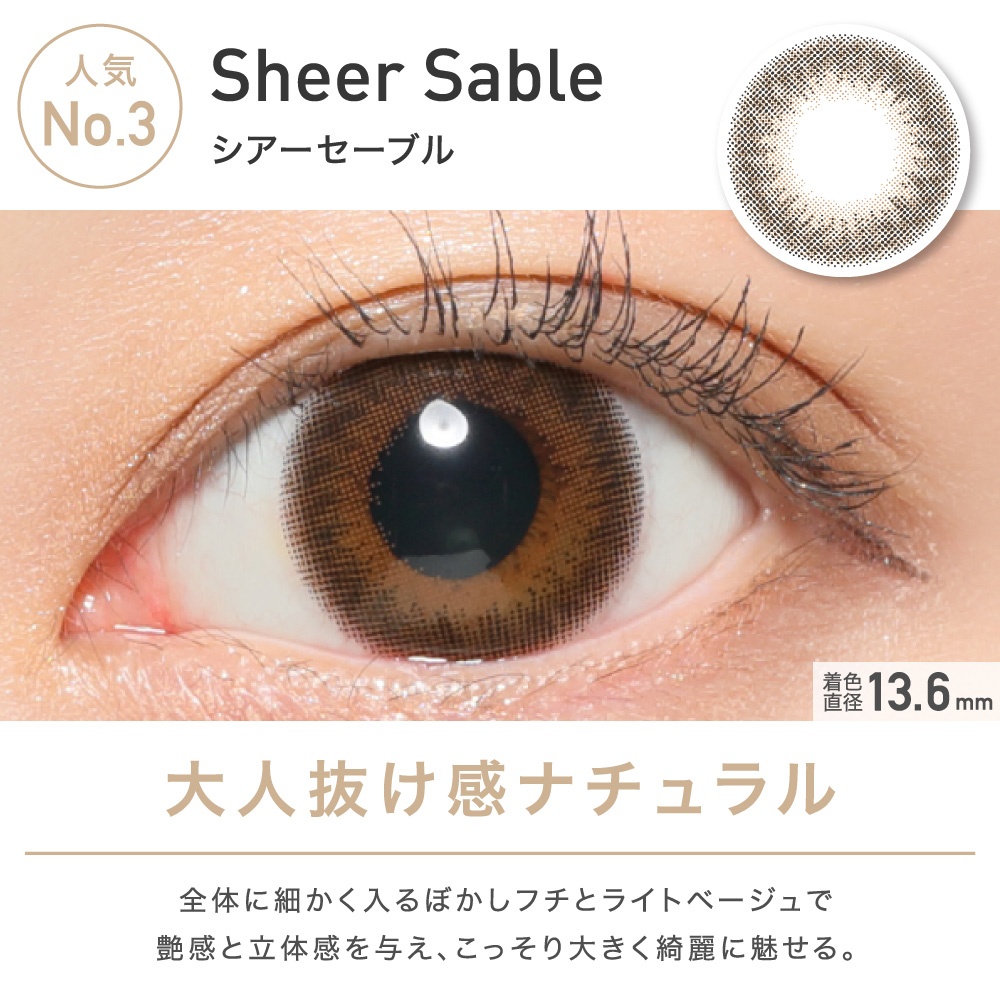
日抛美瞳1DAY ReVIA 一盒10片装 Sheer Sable 同系列买2送1!
同系列买2送1,加入购物车3盒以上自动显示!
Brand: Pegavision Japan株式会社
Category: Health & Beauty > Personal Care > Vision Care > Contact Lens Care > Contact Lenses > Daily Contact Lenses